Northwestern Oklahoma Railroad

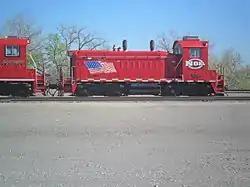
NOKL 1201, one of the Northwestern Oklahoma Railroad's EMD SW1200 switchers, sits at the yard in Woodward, Oklahoma. It was built in 1957 for the Canadian National Railway.

The Northwestern Oklahoma Railroad is a shortline railroad operating in Woodward, Oklahoma that operates approximately of track. Founded in 1973, the railroad provides switching services for industrial customers and interchanges with the BNSF Railway in Woodward. Primary commodities carried include drilling mud, oilfield pipe, and sand to support the oil industry.